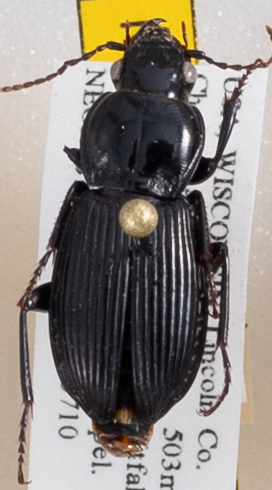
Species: Pterostichus novus
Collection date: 2018-07-10
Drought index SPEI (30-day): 0.71
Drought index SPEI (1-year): -0.24
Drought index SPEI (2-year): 1.642